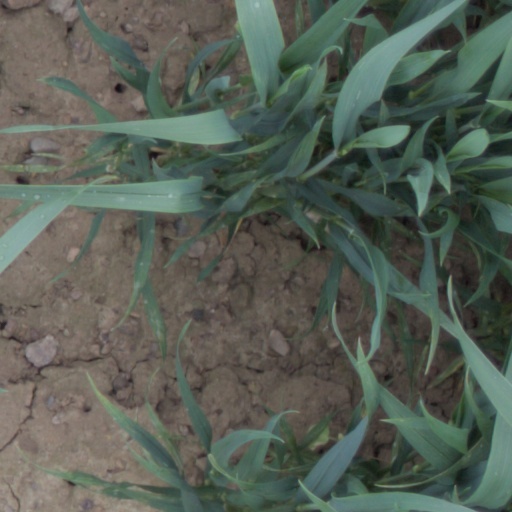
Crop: wheat